Austro-Italian ironclad arms race

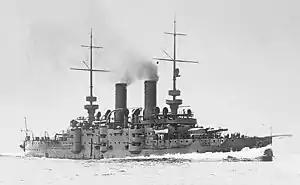
The pre-dreadnought Austro-Hungarian battleship

As the second class in Italy's new warship program designed to give the Regia Marina favorable numbers over the Austro-Hungarian Navy, the "Italia" class not only presented Italy's desire to rebuild its naval power following the Battle of Lissa, but it also signaled an era of changing technology which would soon put the ironclad arms race between Italy and Austria-Hungary, and indeed the ironclad itself, to an end. The design of the "Italia" class, such as their speed, light armor, and armament of very large guns, has led some naval historians to refer to the "Italia" class as prototypical battlecruisers, blurring the lines between "ironclads" and the future warships which would come to dominate the early 20th century. "Italia" was laid down at Regio Cantiere di Castellammare di Stabia in January 1876, while Cantiere navale fratelli Orlando began construction on "Lepanto" in November that same year.